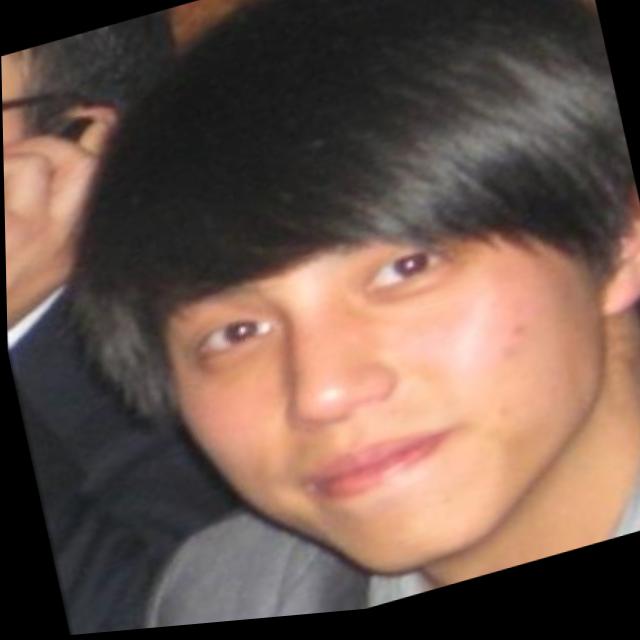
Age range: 21-44